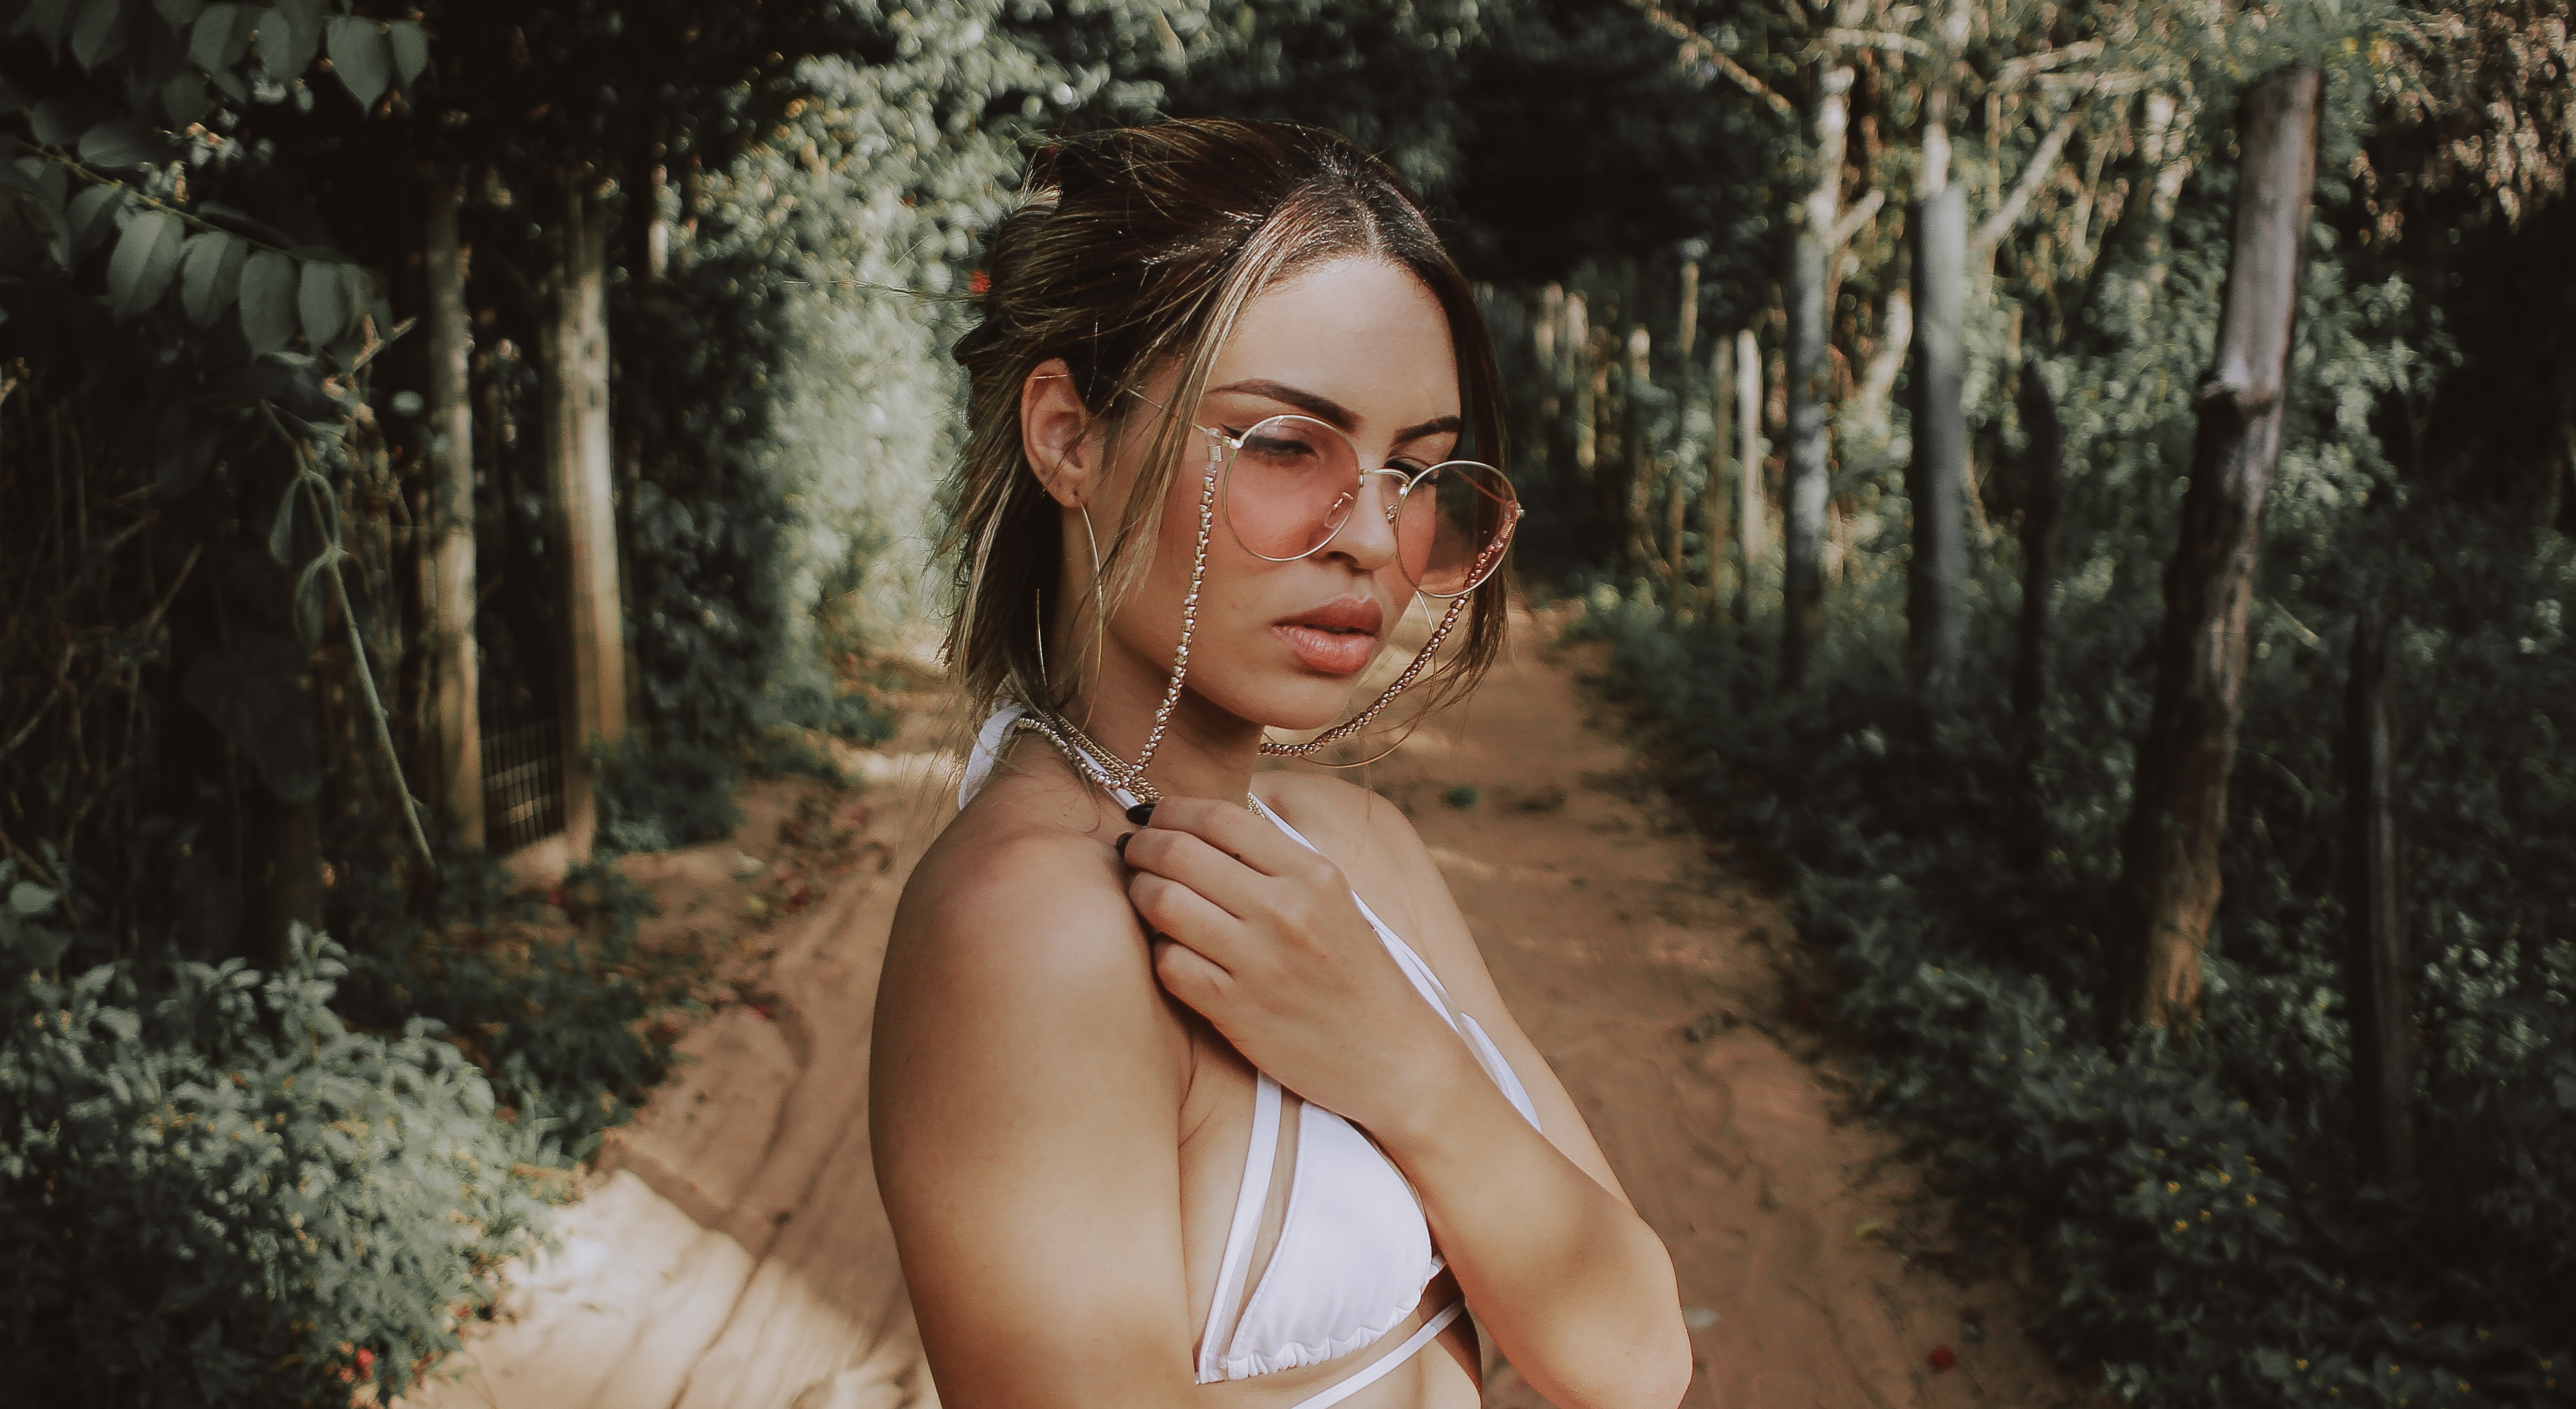
hair, beauty, tree, natural environment, eyewear, lip, forest, glasses, photography, sunlight, smile, black hair, model, long hair, dress, plant, brown hair, chest, jungle, fawn, woodland, photo shoot